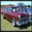
Label: automobile